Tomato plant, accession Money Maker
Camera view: tilt-top (135 deg); turntable rotation: 150 degrees
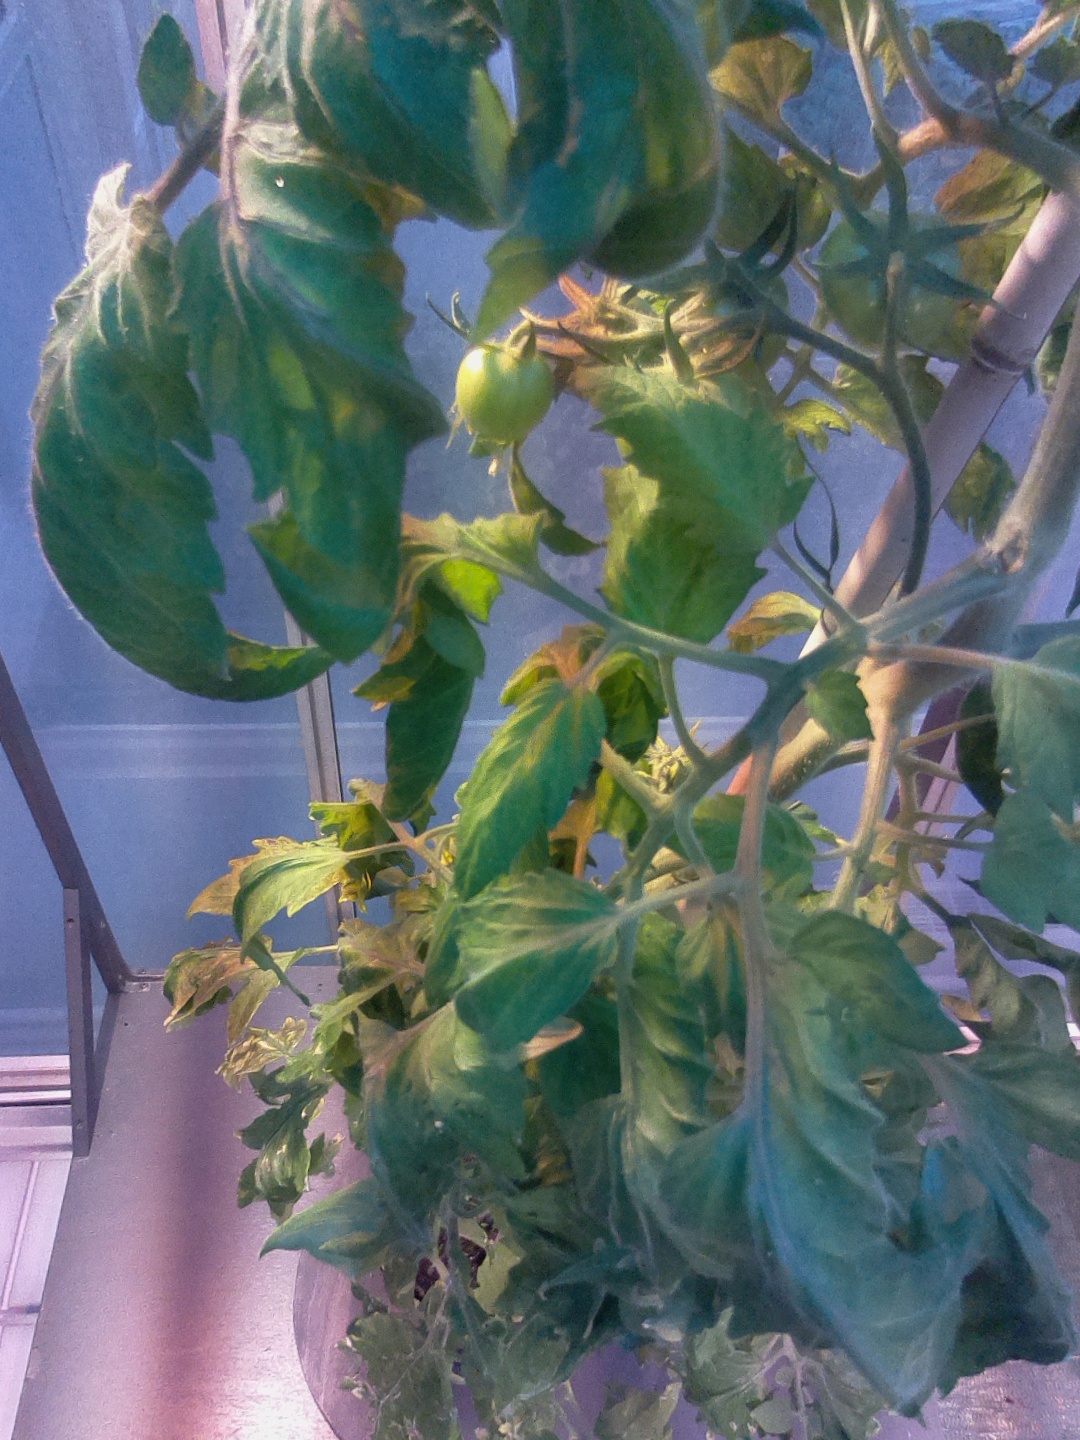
BBCH growth stage 72: 20%-30% of final fruit size